Hasan Akhund

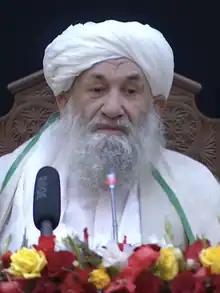
Akhund in 2022

Muhammad Hasan Akhund Kakar (born ) is an Afghan politician and cleric who is currently the acting prime minister of Afghanistan in the internationally unrecognized (with the exception of Russia) Taliban government since 7 September 2021.